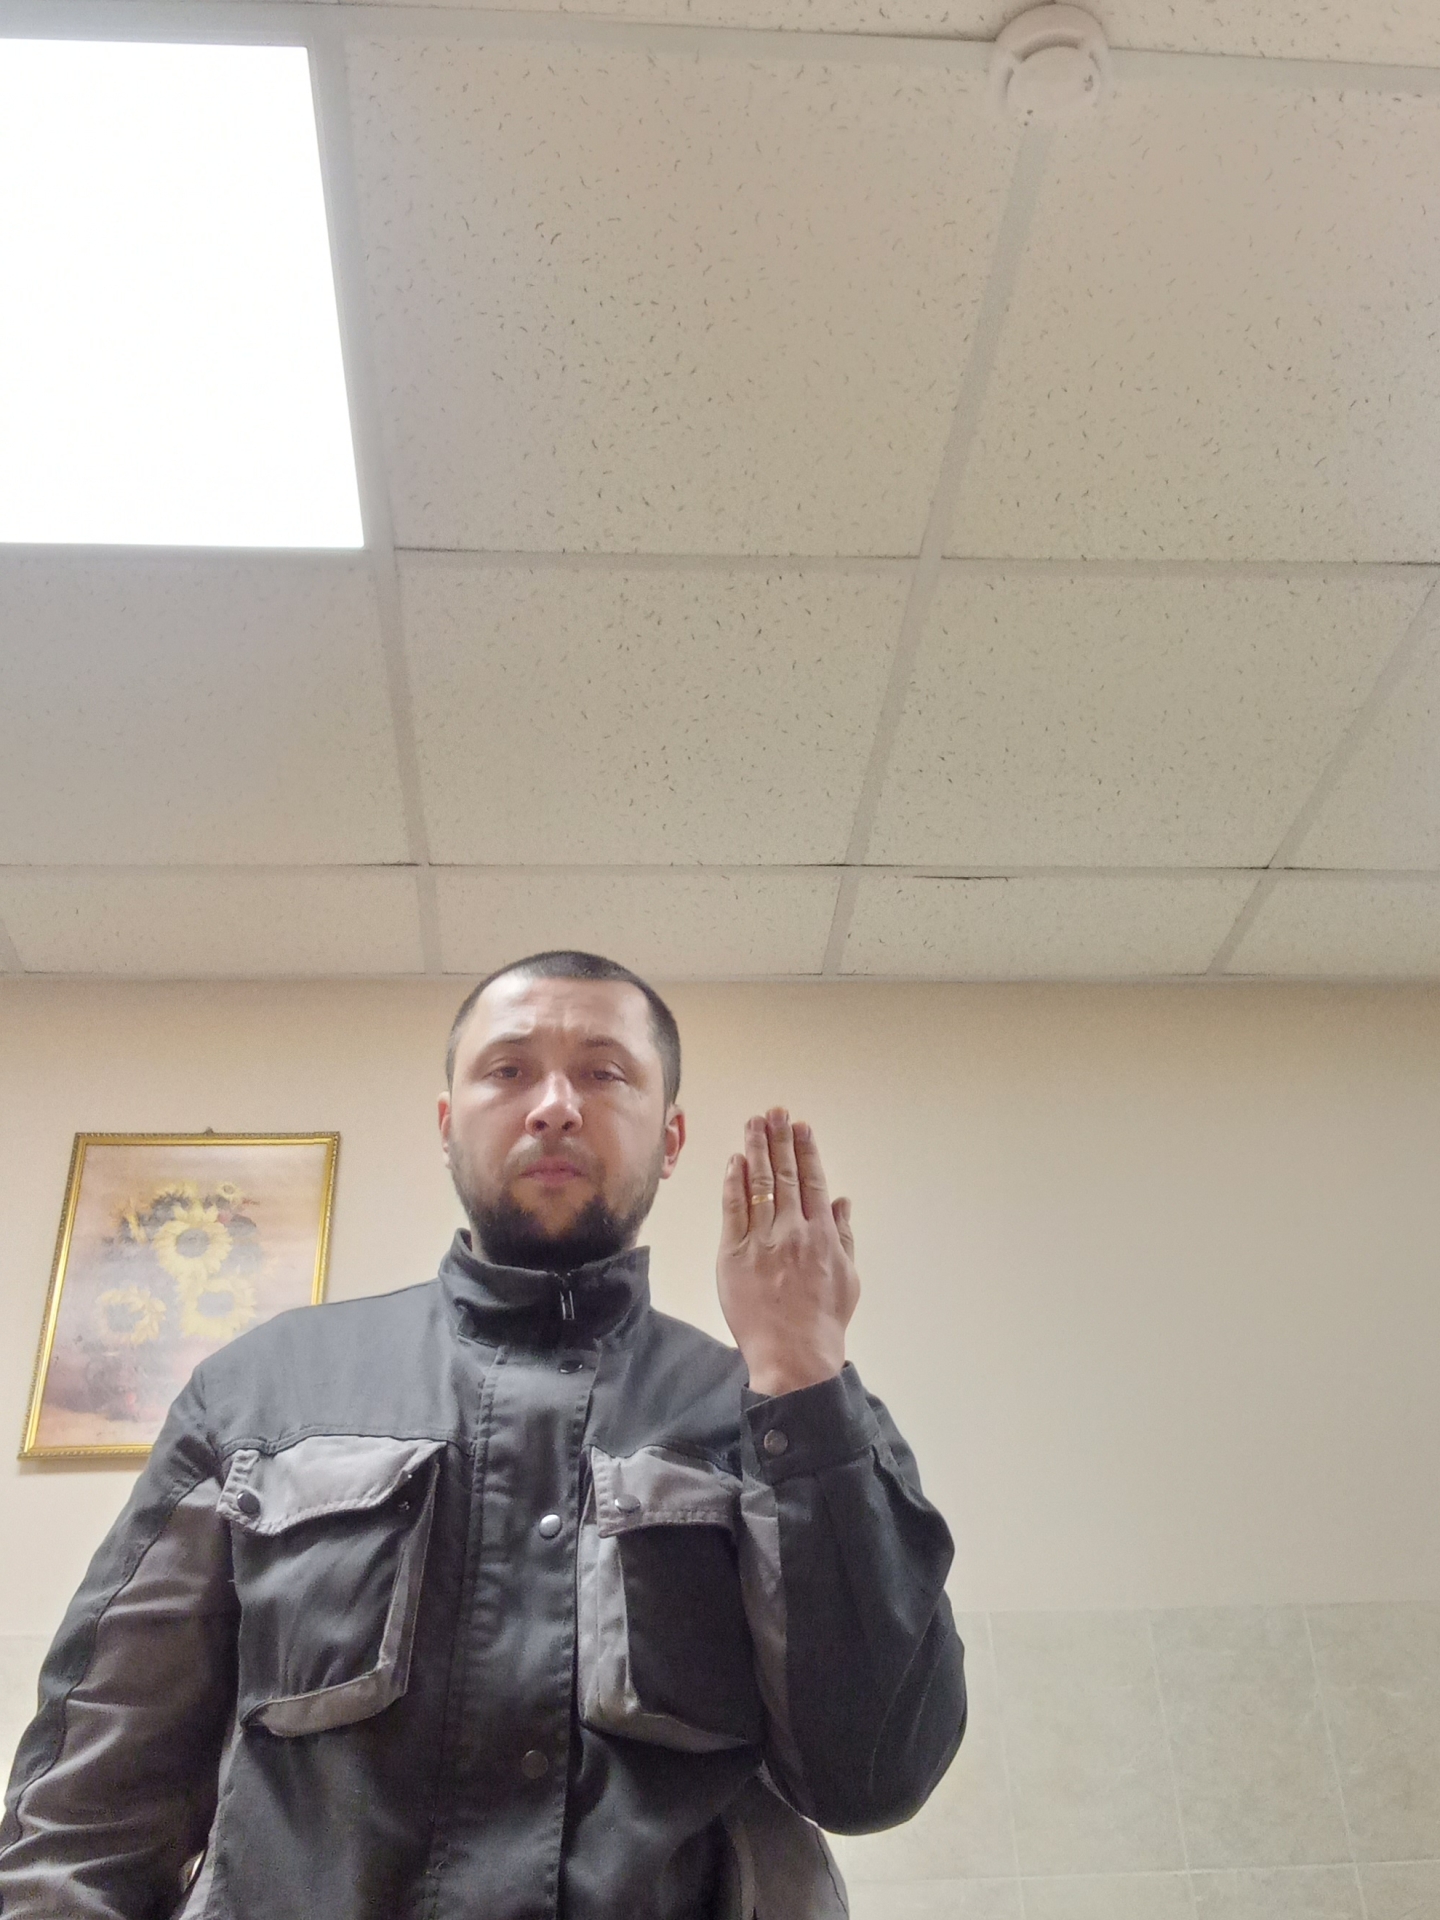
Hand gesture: stop_inverted